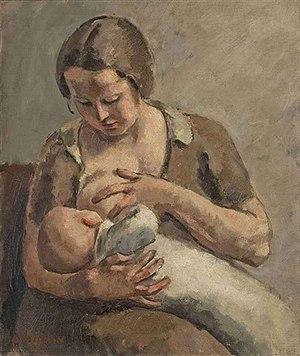
Maternité
Maurice Asselin né le 24 juin 1882 à Orléans et mort le 27 septembre 1947 à Neuilly-sur-Seine est un peintre et graveur français rattaché à l'École de Paris.